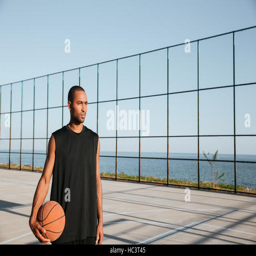
portrait of a young afro sportsman holding basketball and looking away while standing at the playground